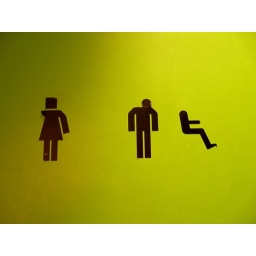
Sign on toilet door in a cafe. It amused me